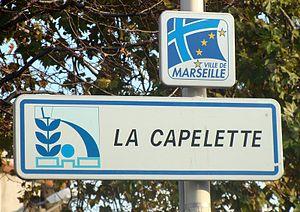
Panneau à l'entrée du quartier de la Capelette, à Marseille, 10e arr.
La Capelette est un quartier de Marseille, dans le 10ᵉ arrondissement.